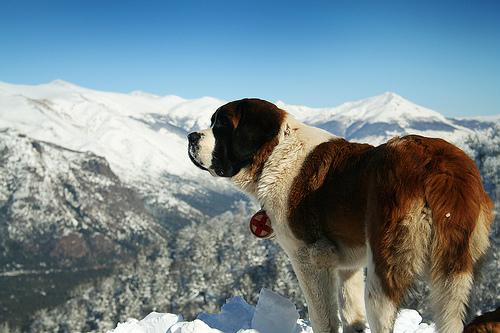
Breed: saint bernard